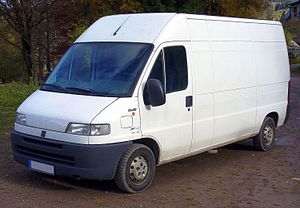
Fiat Ducato / Fiat Ducato II/Citroën Jumper I/Peugeot Boxer I (type 230/244, 1994−2006) / Type 230 (1994−2002)
Fiat Ducato er en serie af varebiler og minibusser, som Fiat Automobiles siden foråret 1981 har bygget i joint venture med PSA Peugeot Citroën. I starten adskilte modellen sig fra de identiske Citroën C25 og Peugeot J5 samt Ram ProMaster gennem de benyttede motorer. Som afløser for Fiat 900 kom modellen Fiat Talento, en version med ekstra kort akselafstand, på markedet; denne version fandtes kun hos Fiat. Med introduktionen af anden generation udgik Fiat Talento hhv. versionen med ekstra kort akselafstand, i stedet kom den mindre Fiat Scudo på markedet i slutningen af 1995.